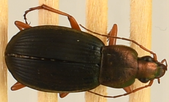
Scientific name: Chlaenius aestivus
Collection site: Smithsonian Environmental Research Center NEON (SERC), plot SERC_002